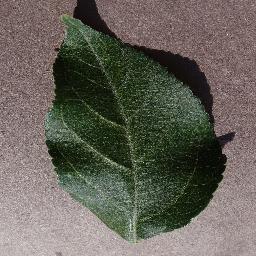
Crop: apple
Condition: healthy